Valeria Miani

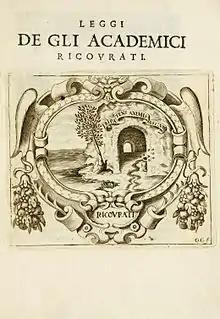
The image used in the Ricovrati's emblem.

There is no written record of where Miani attended school. However, many young girls in this century were educated in convents, so it is possible that Miani was educated in a convent as well. Miani did however, have contact with the Ricovrati of Padua, a society made up of intellectuals, and both foreign and domestic professors. This academy was founded in 1599, and was the first academy to be established in Padua. Among its 25 founders was Galileo Galilei, famed Italian astronomer and philosopher. Decades after Valeria Miani had contact with the Ricovrati, the academy became known for its wide acceptance of women into its membership. It is not known however, if the Ricovrati allowed women to become members in Miani's time, and if so, whether or not Miani was a member.